Parrotfish

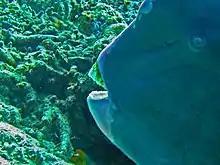
The strong beak of "Bolbometopon muricatum" is suited to 'excavating', grinding the sturdiest corals.

Some parrotfish species, such as the queen parrotfish ("Scarus vetula"), secrete a mucus cocoon, particularly at night. Prior to going to sleep, some species extrude mucus from their mouths, forming a protective cocoon that envelops the fish, presumably hiding its scent from potential predators. This mucus envelope may also act as an early warning system, allowing the parrotfish to flee when it detects predators such as moray eels disturbing the membrane.